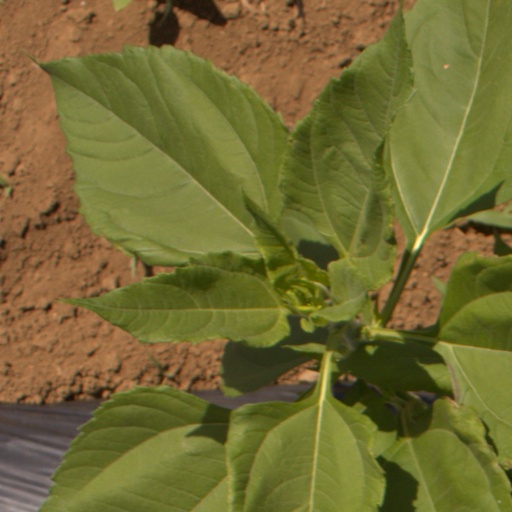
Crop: Jerusalem artichoke